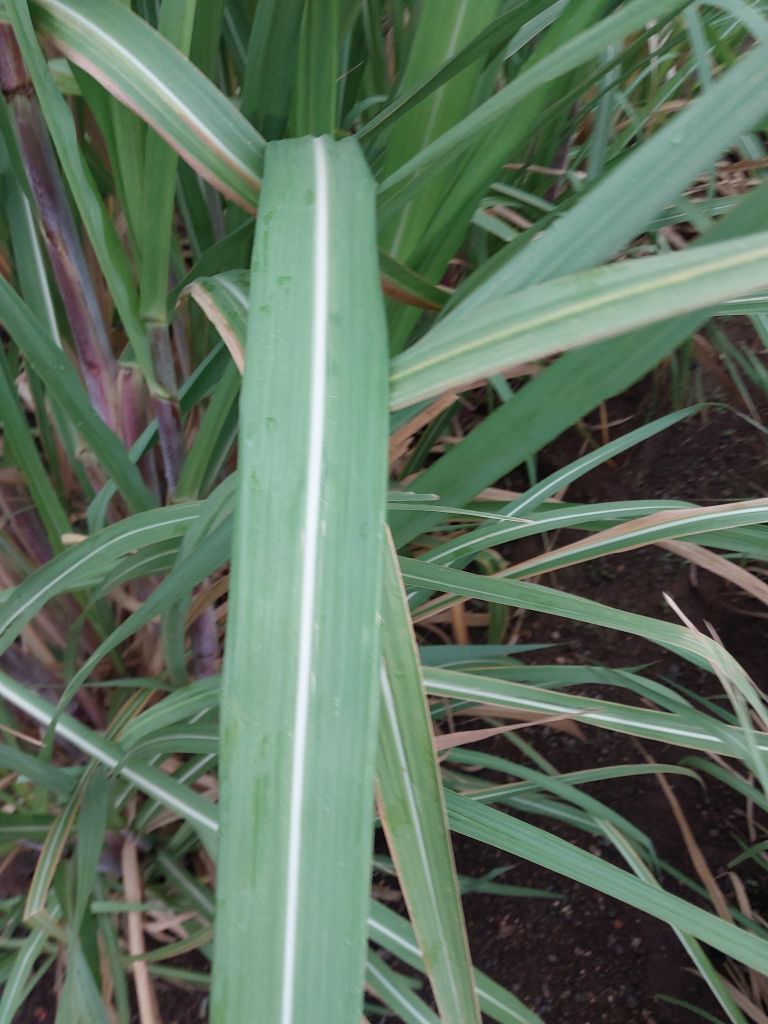
Label: Healthy